Lombardy

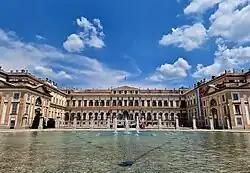
Royal Villa of Monza

Lombardy wine is the Italian wine produced in Lombardy. The region is known particularly for its sparkling wines made in the Franciacorta and Oltrepò Pavese areas. Lombardy also produces still red, white and rosé wines made from a variety of local and international grapes, including Nebbiolo wines in the Valtellina region and Trebbiano di Lugana white wines produced with the "Chiaretto" style rosé along the shores of Lake Garda. The wine region currently has 22 "denominazione di origine controllata" (DOC), 5 "denominazione di origine controllata e garantita" (DOCG) and at least 13 "indicazione geografica tipica" (IGT) designations.